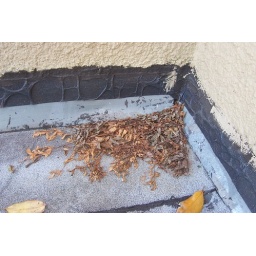
SE corner of flat roof (bottom of picture), where it meets vertical metal flashing sealed to walls, over Duane's office